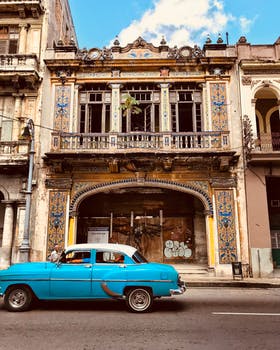
Label: No Watermark